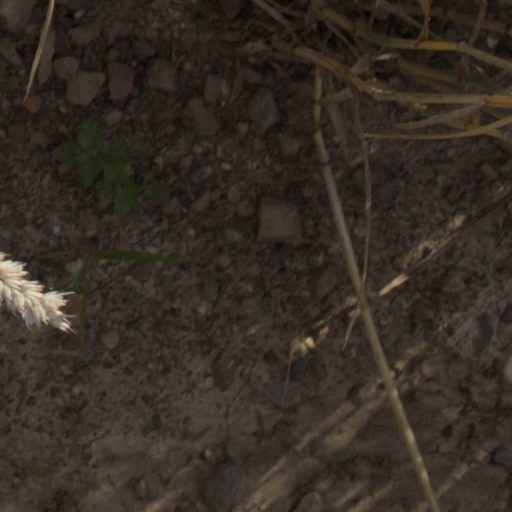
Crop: wheat